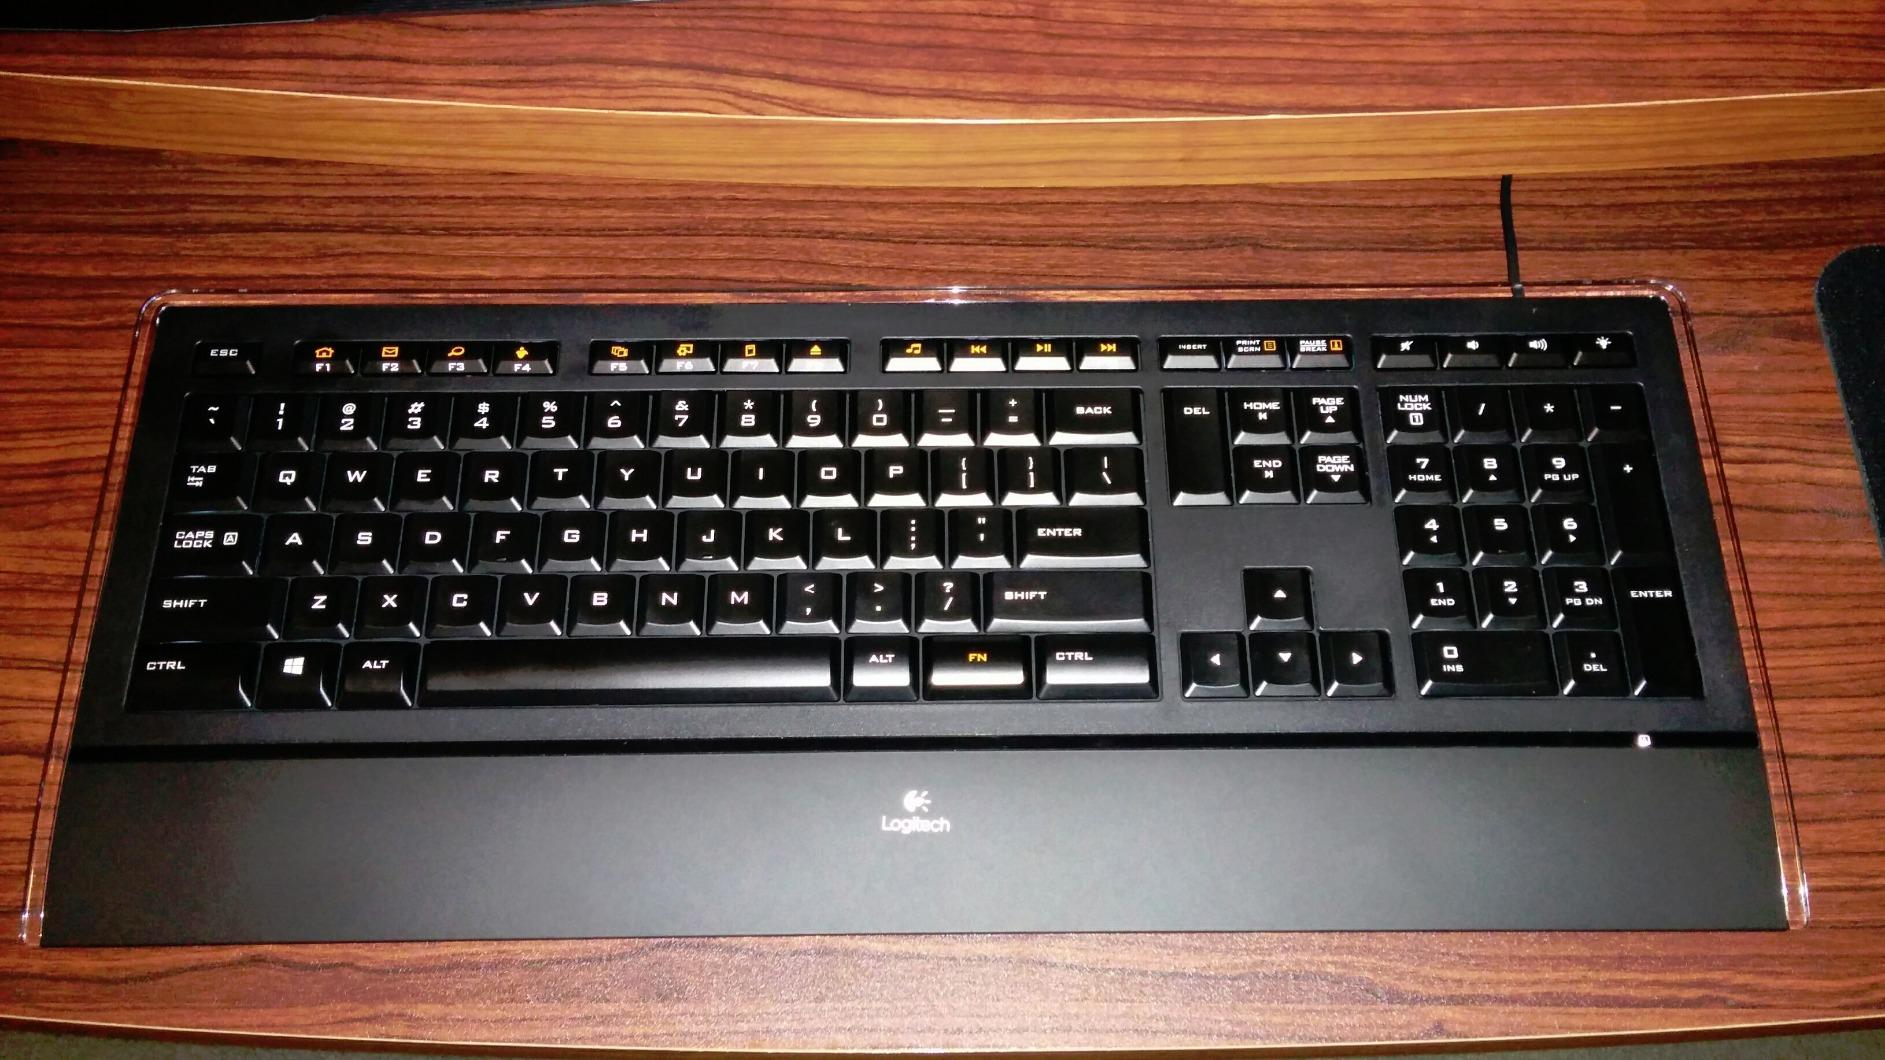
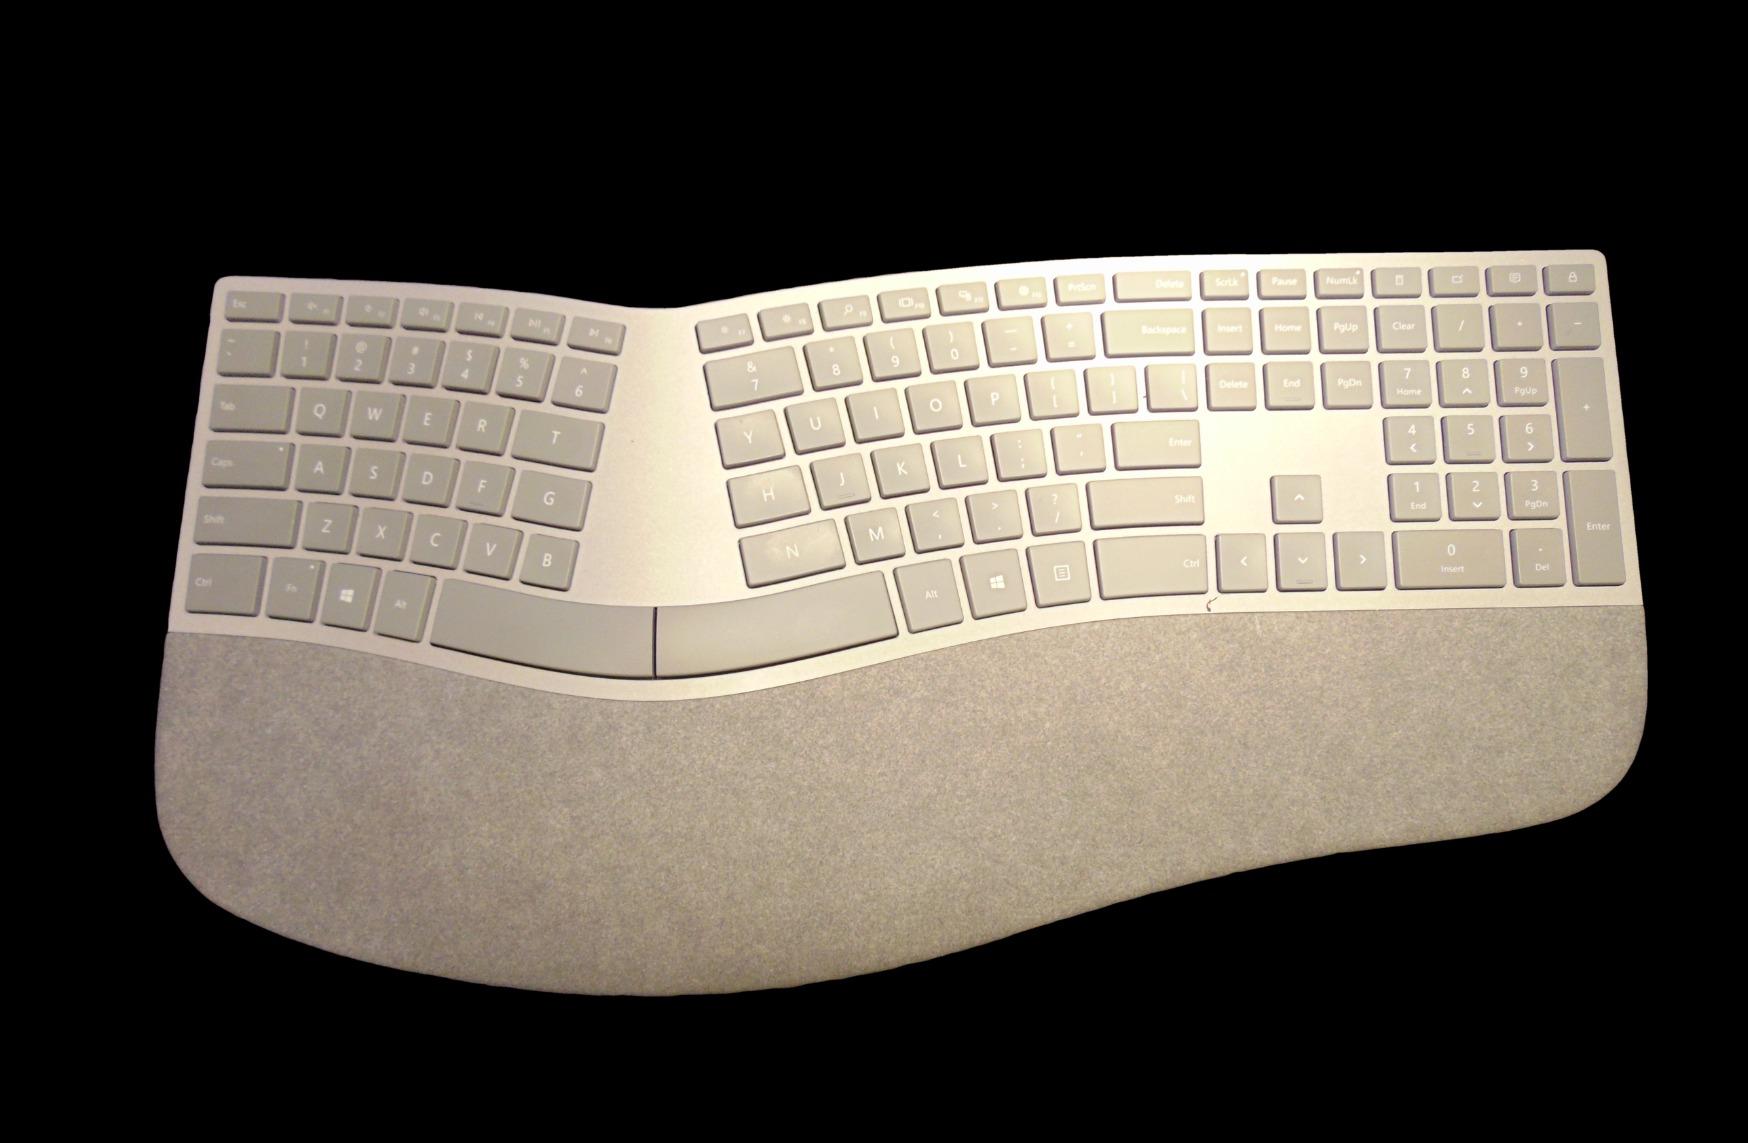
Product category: keyboard
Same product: no